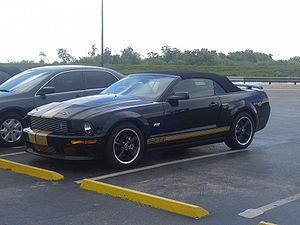
La Shelby GT 500 est une automobile, créée en 1967 lors du restylage des Ford Mustang Fastback datant de la même année. Carroll Shelby qui produisait ses propres mustang sous sa marque, suivit cette évolution et en profita pour donner à ses mustang un style plus personnalisé et se détachant nettement désormais des mustang produites par Ford.